Shijōnawate Shrine

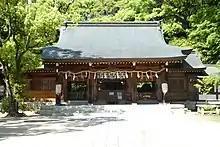
Shijōnawate Jinja Honden

Shijōnawate Shrine (四條畷神社, "Shijōnawate jinja") is a Shinto shrine located in Shijōnawate, Osaka Prefecture, Japan. Its main festival is held annually on February 12. It was founded in 1890, and enshrines Kusunoki Masatsura along with 24 other kami. It is one of the Fifteen Shrines of the Kenmu Restoration.